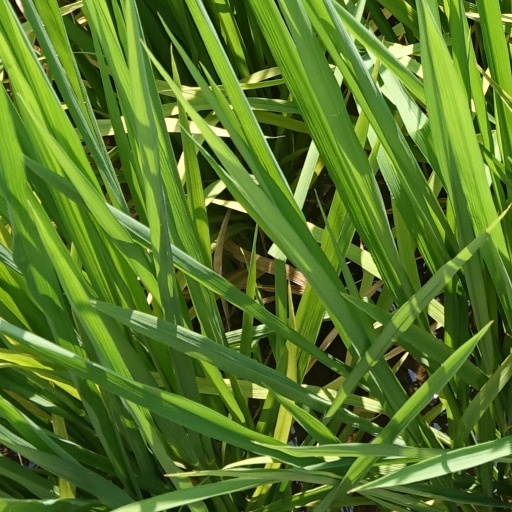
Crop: rice